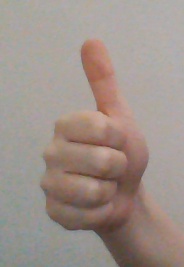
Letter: aleff